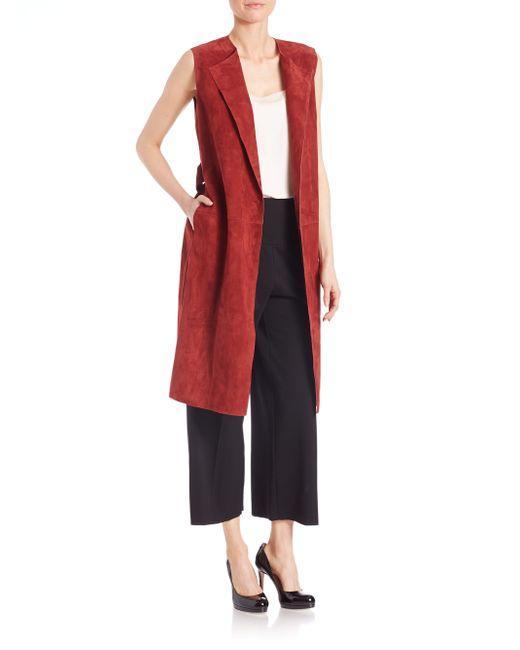
Inneres weibliches weißes Singlet mit langem ärmellosem Mantel und kurzen schwarzen Hosen